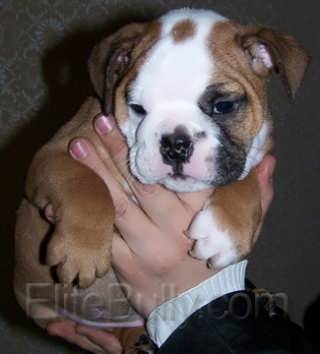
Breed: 1121-n000002-French_bulldog